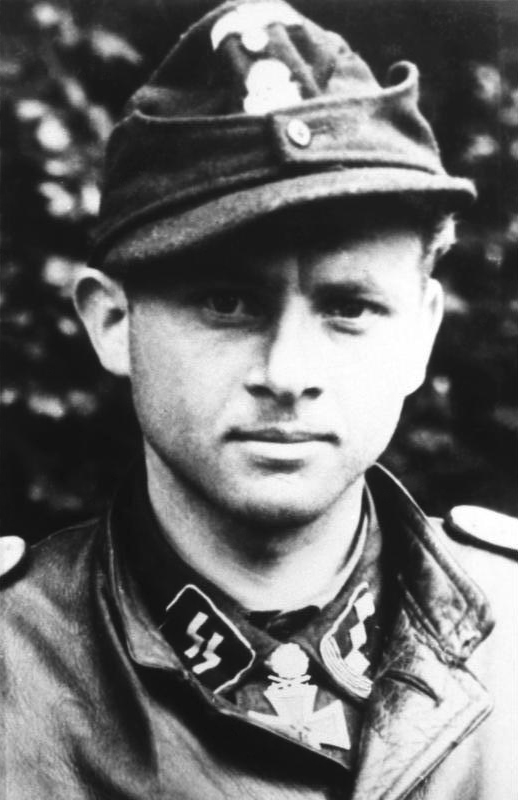
มิชชาเอล วิทมัน

| name = มิชชาเอล วิทมัน
| image = Bundesarchiv Bild 146-1983-108-29, Michael Wittmann.jpg
| image_size = 200px
| caption = มิชชาเอล วิทมัน
| birth_place = โฟเกิลทาล ราชอาณาจักรบาวาเรีย จักรวรรดิเยอรมัน
| death_place = นอร์ม็องดี ฝรั่งเศส
| placeofburial = สุสานสงครามเยอรมันลาก็องบ์ (ย้ายมาฝัง)
| branch = ไฟล์:Flag Schutzstaffel.svg|23px วัฟเฟิน-เอ็สเอ็ส
| serviceyears = 1934–44
| rank = ยศและเครื่องหมายของวัฟเฟิน-เอ็สเอ็ส|เอ็สเอ็ส-เฮาพท์ชตวร์มฟือเรอร์ (ร้อยเอก)
| servicenumber = SS #311,623
| unit = ไฟล์:1. SS-Panzer-Division Leibstandarte-SS Adolf Hitler.svg|17px กองพลยานเกราะที่ 1 แห่งเอ็สเอ็ส "ไลพ์ชตันดาร์เทอ เอ็สเอ็ส อดอล์ฟ ฮิตเลอร์" และกองพันยานเกราะหนักเอ็สเอ็สที่ 101 (101st SS Heavy Panzer Battalion)
| battles = สงครามโลกครั้งที่สอง
* ปฏิบัติการบาร์บารอสซา
* ยุทธการที่เคิสก์
* ยุทธการที่โปรโฮรอฟกา
* ปฏิบัติการโอเวอร์ลอร์ด|ยุทธการนอร์ม็องดี
| awards = เหรียญกล้าหาญกางเขนเหล็กระดับชั้นอัศวินประดับใบโอ๊กและดาบ
มิชชาเอล วิทมัน (, 22 เมษายน ค.ศ. 1914 – 8 สิงหาคม ค.ศ. 1944) เป็นทหารชาวเยอรมันในหน่วยวัฟเฟิน-เอ็สเอ็ส เป็นผู้บัญชาการรถถังในช่วงระหว่างสงครามโลกครั้งที่สอง เขาได้ดำรงตำแหน่งในหน่วยเอสเอสคือ SS-"Hauptsturmführer" (ร้อยเอก) และได้รับกางเขนอัศวินแห่งกางเขนเหล็ก|เหรียญกล้าหาญกางเขนเหล็กระดับชั้นอัศวิน วิทมันได้เป็นที่รู้จักจากการซุ่มโจมตีของเขาด้วยกองกำลังจำนวนเล็กน้อยต่อกองพลยานหุ้มเกราะที่ 7 (สหราชอาณาจักร)|กองพลยานหุ้มเกราะที่ 7 แห่งบริเตน ในช่วงระหว่างยุทธการที่วีแลร์-บอกาฌ ในวันที่ 13 มิถุนายน ค.ศ. 1944 ในขณะที่ได้บัญชาการอยู่ในรถถังไทเกอร์ 1 เขาได้ทำลายรถถังฝ่ายข้าศึกไปจำนวน 14 คันและยานลำเลียงพลจำนวน 15 คัน,พร้อมกับปืนต่อสู้รถถังจำนวน 2 กระบอก ภายในระยะเวลาสิบห้านาที ข่าวดังกล่าวได้ถูกนำมาหยิบยกและเผยแพร่โดยเครื่องมือโฆษณาชวนเชื่อของนาซีและได้เพิ่มความโดดเด่นของวิทมันในเยอรมนี
วิทมันได้กลายเป็นบุคคลที่ได้รับการยกย่องและเคารพหลังสงครามด้วยความสำเร็จของเขาในฐานะ "เสือรถถัง" (แพนเซอร์เอซ-panzer ace) (ผู้บัญชาการรถถังระดับสูง) เป็นส่วนหนึ่งของภาพลักษณ์ของวัฒนธรรมยอดนิยมในหน่วยวัฟเฟิน-เอ็สเอ็ส (waffen-SS in popular culture) นักประวัติศาสตร์มีความคิดเห็นผสมด้วยยุทธวิธีของเขาจากการรบ-บางคนก็ยกย่องจากการกระทำของเขาที่วีแลร์-บอกาฌ และบางคนก็มองว่าความสามารถของเขาไม่เพียงพอและการยกย่องสำหรับการสังหารรถถังของเขา
มิชชาเอล วิทมันได้เสียชีวิตในการปฏิบัติหน้าที่ เมื่อวันที่ 8 สิงหาคม ค.ศ. 1944 ในระหว่างที่เขาเคลื่อนพลไปทางทิศใต้ของเมืองก็อง (Caen) โดยการซุ้มโจมตีของกองพลน้อยยานเกราะที่ 33 ของกองทัพอังกฤษ โดยมีรถถัง Sherman Firefly 1 คัน และ Sherman คอยประกบข้าง 2 คัน
จากการออกมาเล่าเหตุการนั้นภายหลังที่ Tank Museum ของโจ เอ็คคินส์ (Joe Ekins) เขาคือพลปืนของ Firefly คนที่สังหารวิทมันและหน่วยของเขาในวันนั้น
หน่วยของวิทมันประกอบด้วย Tiger 3 คัน พอผู้การของรถถัง Firefly เห็นหน่วยของเขาเคลื่อนที่เข้ามาในระยะ 800 หลา ผู้การได้สั่งให้โจยิงจัดการรถถังไทเกอร์ทั้งสามคัน โดยที่เขาไม่รู้เลยว่านั่นคือหน่วยของเสือรถถังของนาซีเยอรมัน เขาได้ยิงนัดแรกใส่ด้านข้างของคันหลังจนเกิดไฟลุกท้วม หลังจากนั้นคันที่สองเล็งปืนมาที่เขา ยิงเข้ามาที่ป้อมปืนจนทำให้ผู้การบาดเจ็บ โดยที่เชอร์แมนอีกสองคันทำได้เพียงสะกิดรถถังไทเกอร์เท่านั้นถ้าไม่เข้ามาในระยะ 300 หลา
พอยิงนัดที่สองใส่คันที่สอง ที่มีหมายเลข 007 ซึ่งเป็นหมายเลขรถถังของวิทมัน รถถังก็ระเบิดเป็นเสี่ยงๆ เขาไม่มันใจว่าโดนรางกระสุนหรืออะไร
คันที่สามที่อยู่หน้าขบวนเห็นเหตุการณ์ทั้งหมด เลยหันรถเพื่อที่จะเข้าที่กำบัง โจยิงนัดสุดท้ายเข้าไปจนเกิดไฟลุกท้วม เหตุการณ์นี้จบภายใน 12 นาที เขาทำลายรถถังเยอรมันไปถึง 3 คัน ภายหลังโจได้ถูกย้ายไปทำหน้าที่พลวิทยุจนจบสงครามและลาออกจากกองทัพไปใช้ชีวิตปกติ จนวันหนึ่งเขาได้เจอข่าวของเขาในหนังสือพิมเกี่ยวกับเหตุการนั้น เขาจึงตรงไปเล่าเหตุการนี้ให้ฟังใน Tank Museum ในปี 2000
Joe Ekins เสียชีวิตอย่างสงบวันที่ 1 กุมภาพันธ์ 2012 ด้วยวัย 88 ปี
== อ้างอิง ==
* Agte, Patrick (2000). Michael Wittmann erfolgreichster Panzerkommandant im Zweiten Weltkrieg und die Tiger der Leibstandarte SS Adolf Hitler (in German). Deutsche Verlagsgesellschaft Preußisch Oldendorf. ISBN 3-92072-218-3.
* Agte, Patrick (2006). Michael Wittmann and the Waffen SS Tiger Commanders of the Leibstandarte in World War II, Volume 1. Mechanicsburg, PA, USA: Stackpole Books. ISBN 978-0-8117-3334-2.
* "Der Freiwillige: The next generation". Antifa-Infoblatt (in German). 2001.
* Beevor, Antony (2009). D-Day: The Battle for Normandy. London: Viking. ISBN 978-0-670-88703-3.
* Buckley, John (2006) 2004. British Armour in the Normandy Campaign 1944. London: Taylor & Francis. ISBN 0-415-40773-7. OCLC 154699922.
* Buckley, John (2007) 2006. The Normandy Campaign 1944: Sixty Years on. London: Routledge. ISBN 978-0-415-44942-7.
* Buckley, John (2013). Monty's Men : The British Army and the Liberation of Europe. New Haven: Yale University Press. ISBN 9780300134490.
* D'Este, Carlo (2004) 1983. Decision in Normandy: The Real Story of Montgomery and the Allied Campaign. London: Penguin. ISBN 0-14-101761-9. OCLC 44772546.
หมวดหมู่:บุคคลที่เกิดในปี พ.ศ. 2457
หมวดหมู่:บุคคลที่เสียชีวิตในปี พ.ศ. 2487
หมวดหมู่:นาซี
หมวดหมู่:ทหารในสงครามโลกครั้งที่สอง
หมวดหมู่:ทหารชาวเยอรมัน
หมวดหมู่:บุคคลในปฏิบัติการโอเวอร์ลอร์ด
หมวดหมู่:ทหารที่เสียชีวิตในสงครามโลกครั้งที่สอง
หมวดหมู่:บุคคลจากรัฐไบเอิร์น